Stjepan Vukčić Kosača

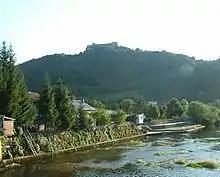
Ostrovica Castle

In late 1446, King Thomas recaptured Srebrenica but agreed with Despot Đurađ Branković to share a profit from taxes and the town's rich silver mines. Peace between Stjepan and the king displeased the Ottomans because their interest lay in dividing Bosnia. Stjepan's relations with the Serbian despot Đurađ also deteriorated, mainly because of the Srebrenica issue. While the king enjoyed a period of stability in relations with the despot, in late 1447, Stjepan attempted to re-negotiate a reconciliation with Đurađ by dispatching envoys to offer him "peace and alliance".